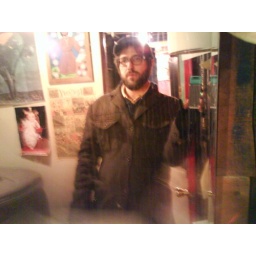
self-absorption in a bathroom mirror